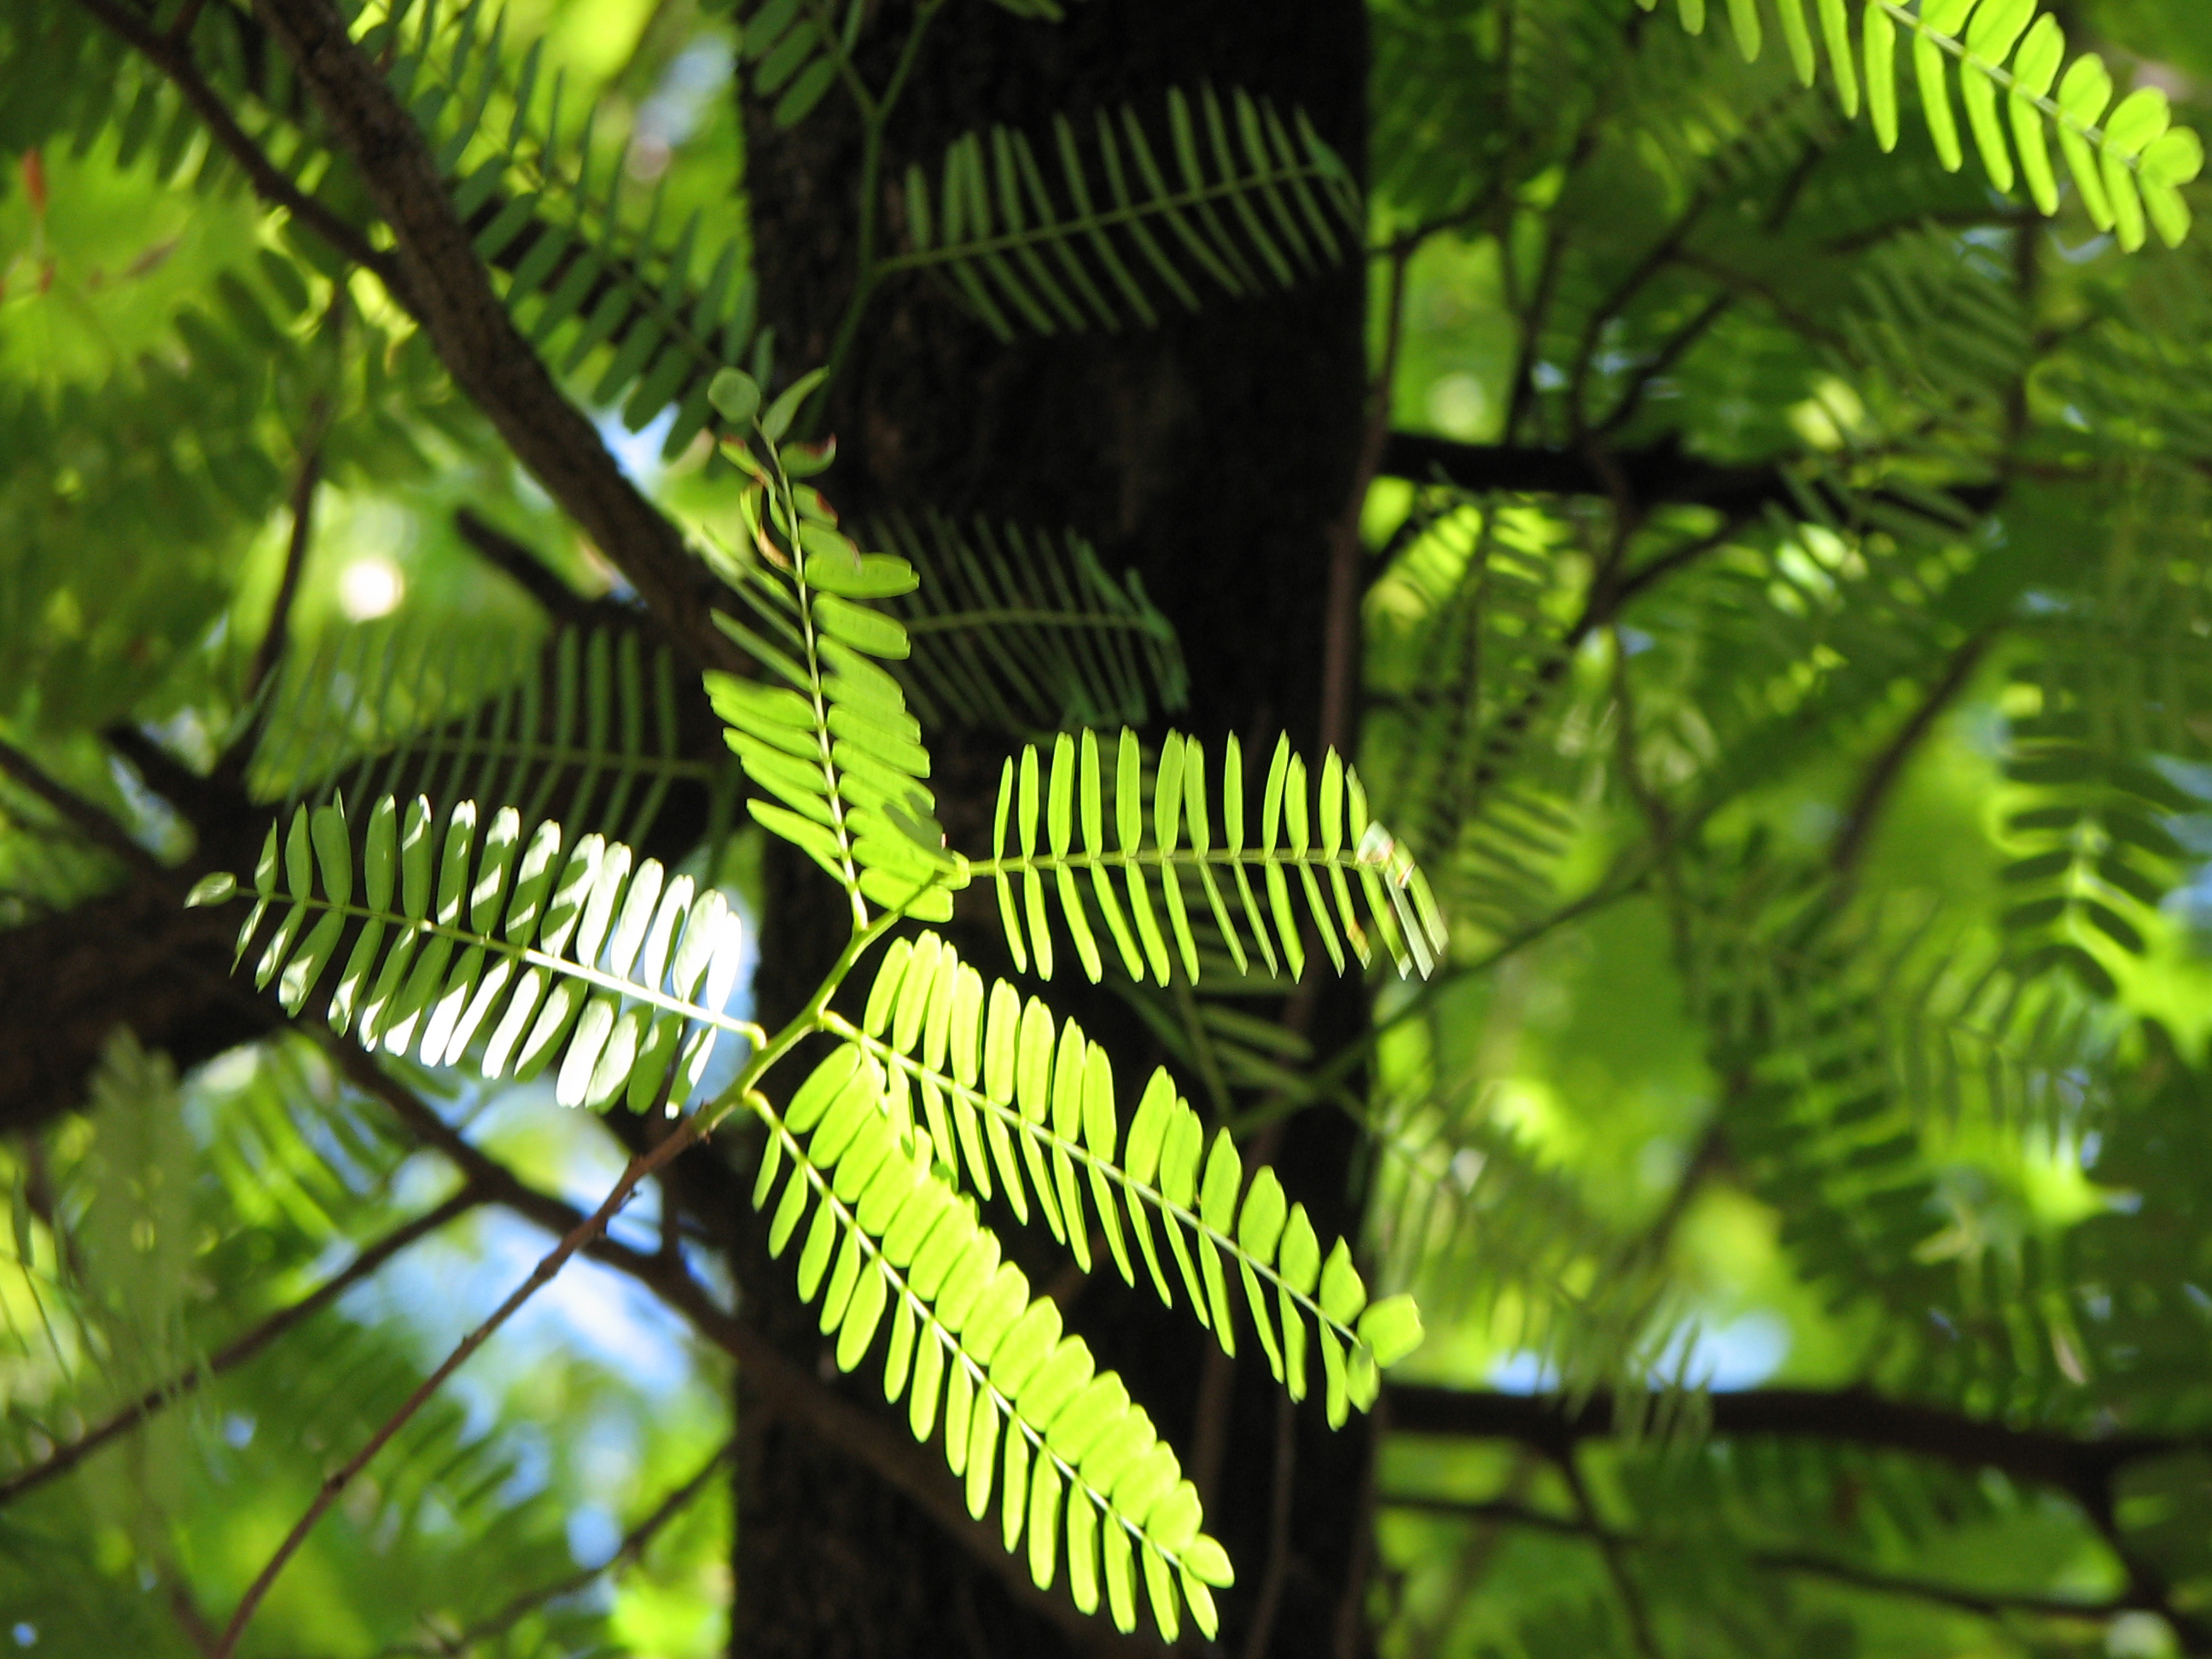
tree, nature, forest, branch, plant, sunlight, leaf, flower, green, jungle, botany, fir, flora, fauna, fern, vegetation, rainforest, habitat, tropics, recife, arvore, recifeantigo, pra adarep blica, natural environment, woody plant, land plant, ferns and horsetails, arecales